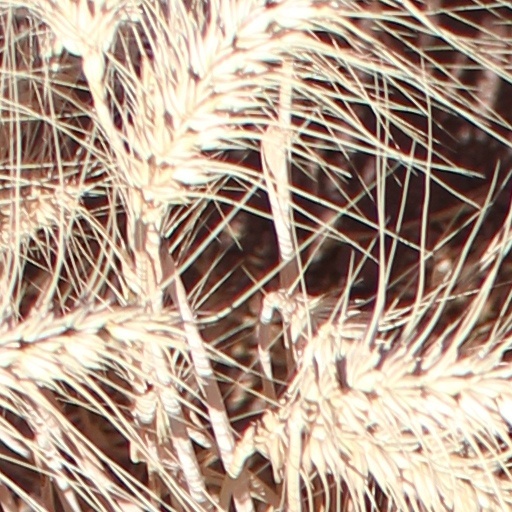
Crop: wheat